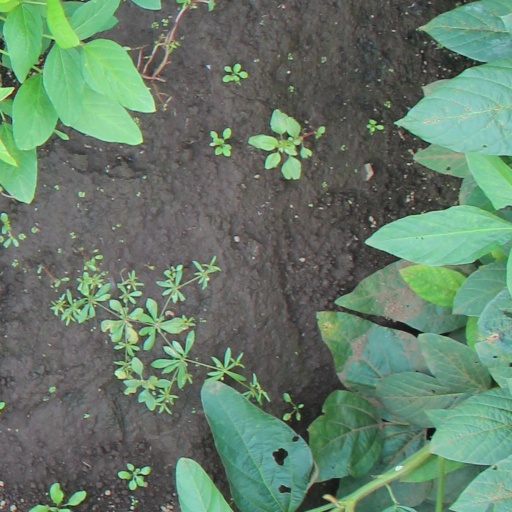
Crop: soybean